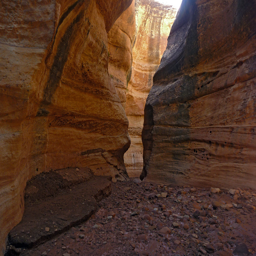
narrow place in the canyon